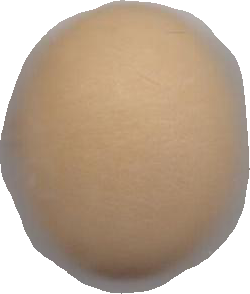
Variety: Grobogan